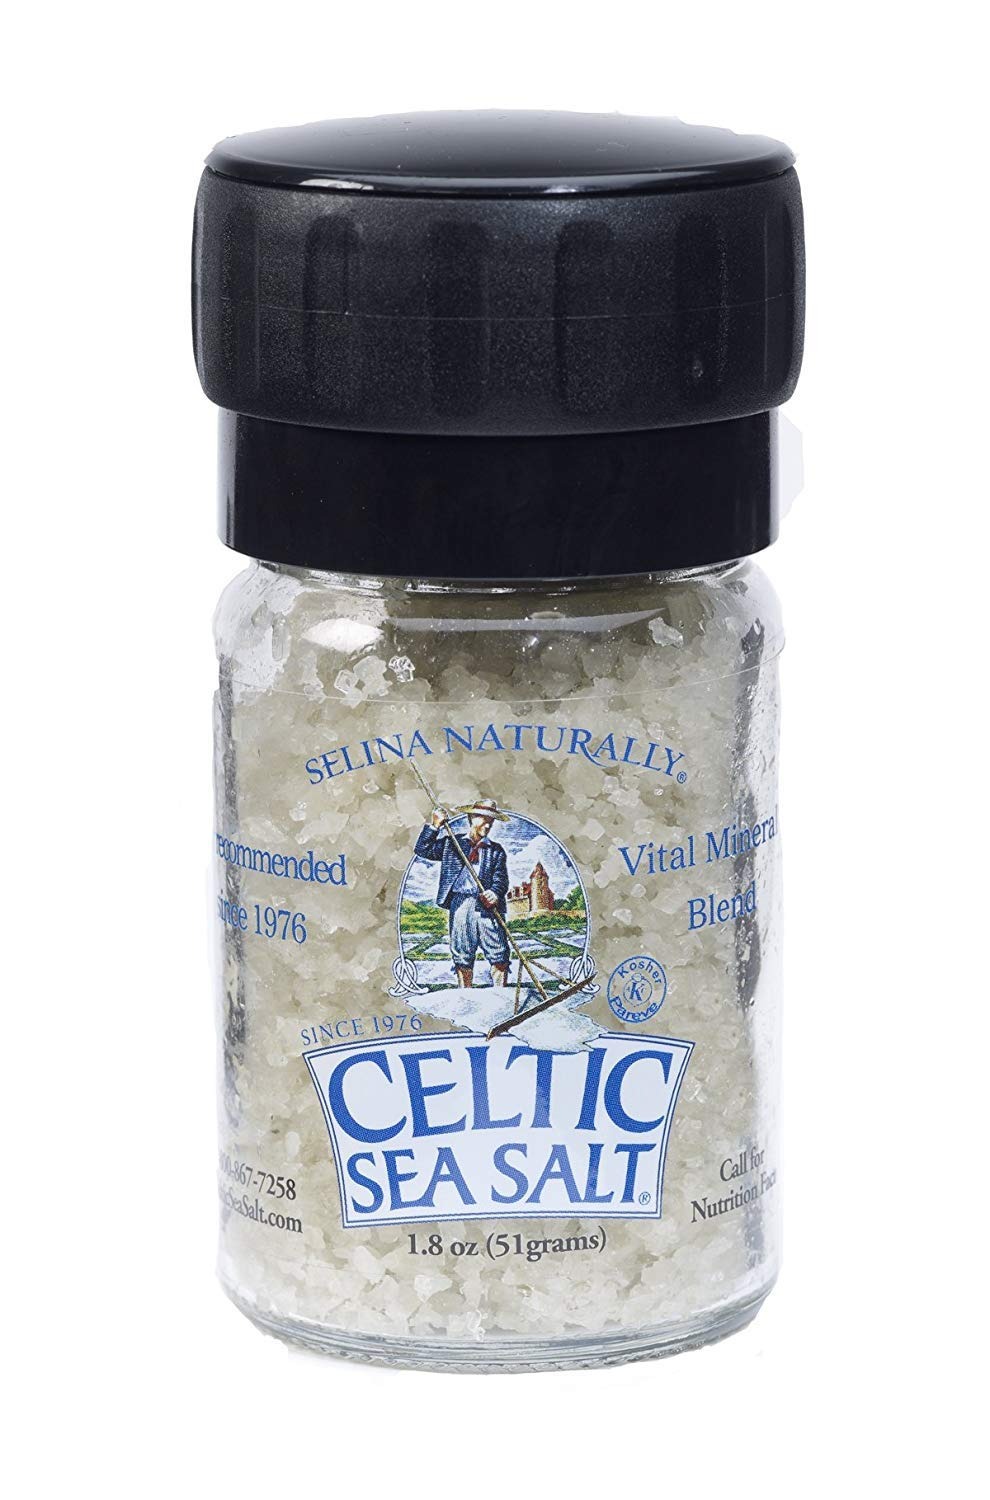
Item Name: Celtic Grinder Mini Lght Grey
Product Description: Celtic Sea Salt Brand Light Grey Celtic is totally unprocessed and hand harvested. It is dried by the sun and the wind, retaining the oceans moisture and locking in a vast array of vital trace elements.
Value: nan
Unit: None

Price: 5.59